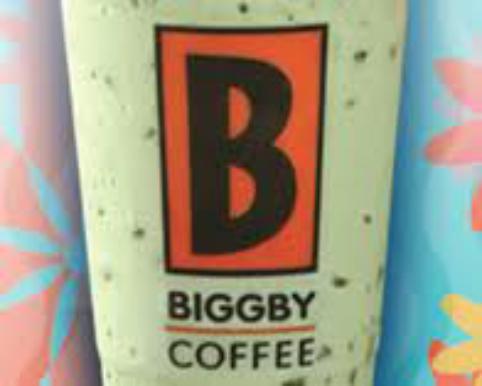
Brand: Biggby Coffee
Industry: Food